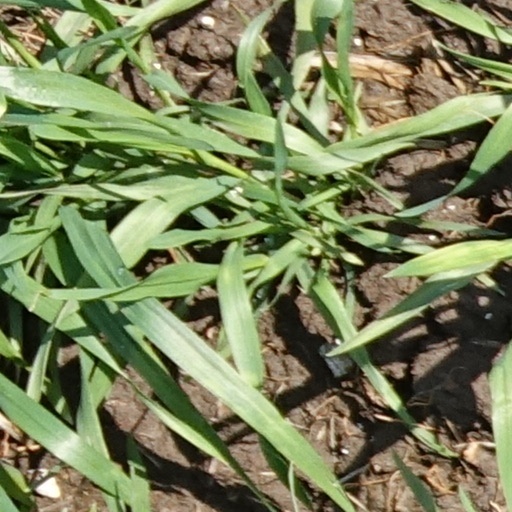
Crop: wheat